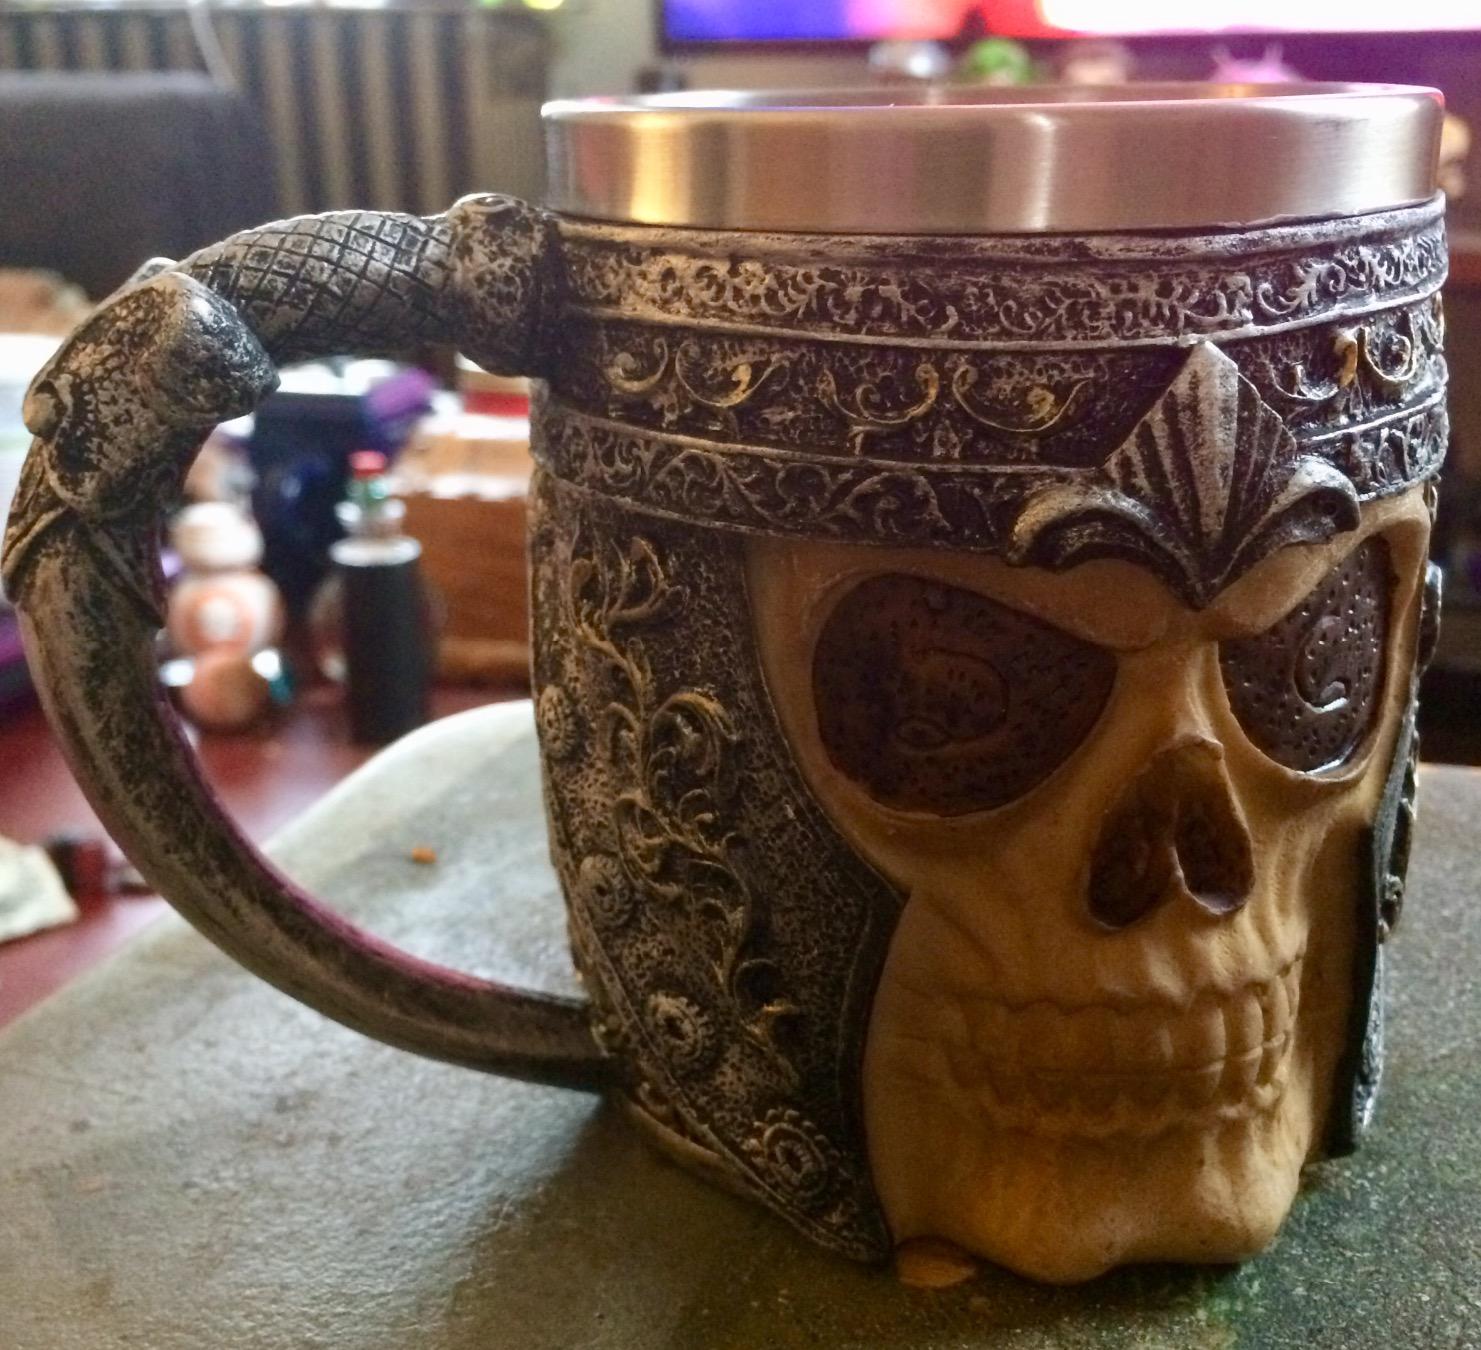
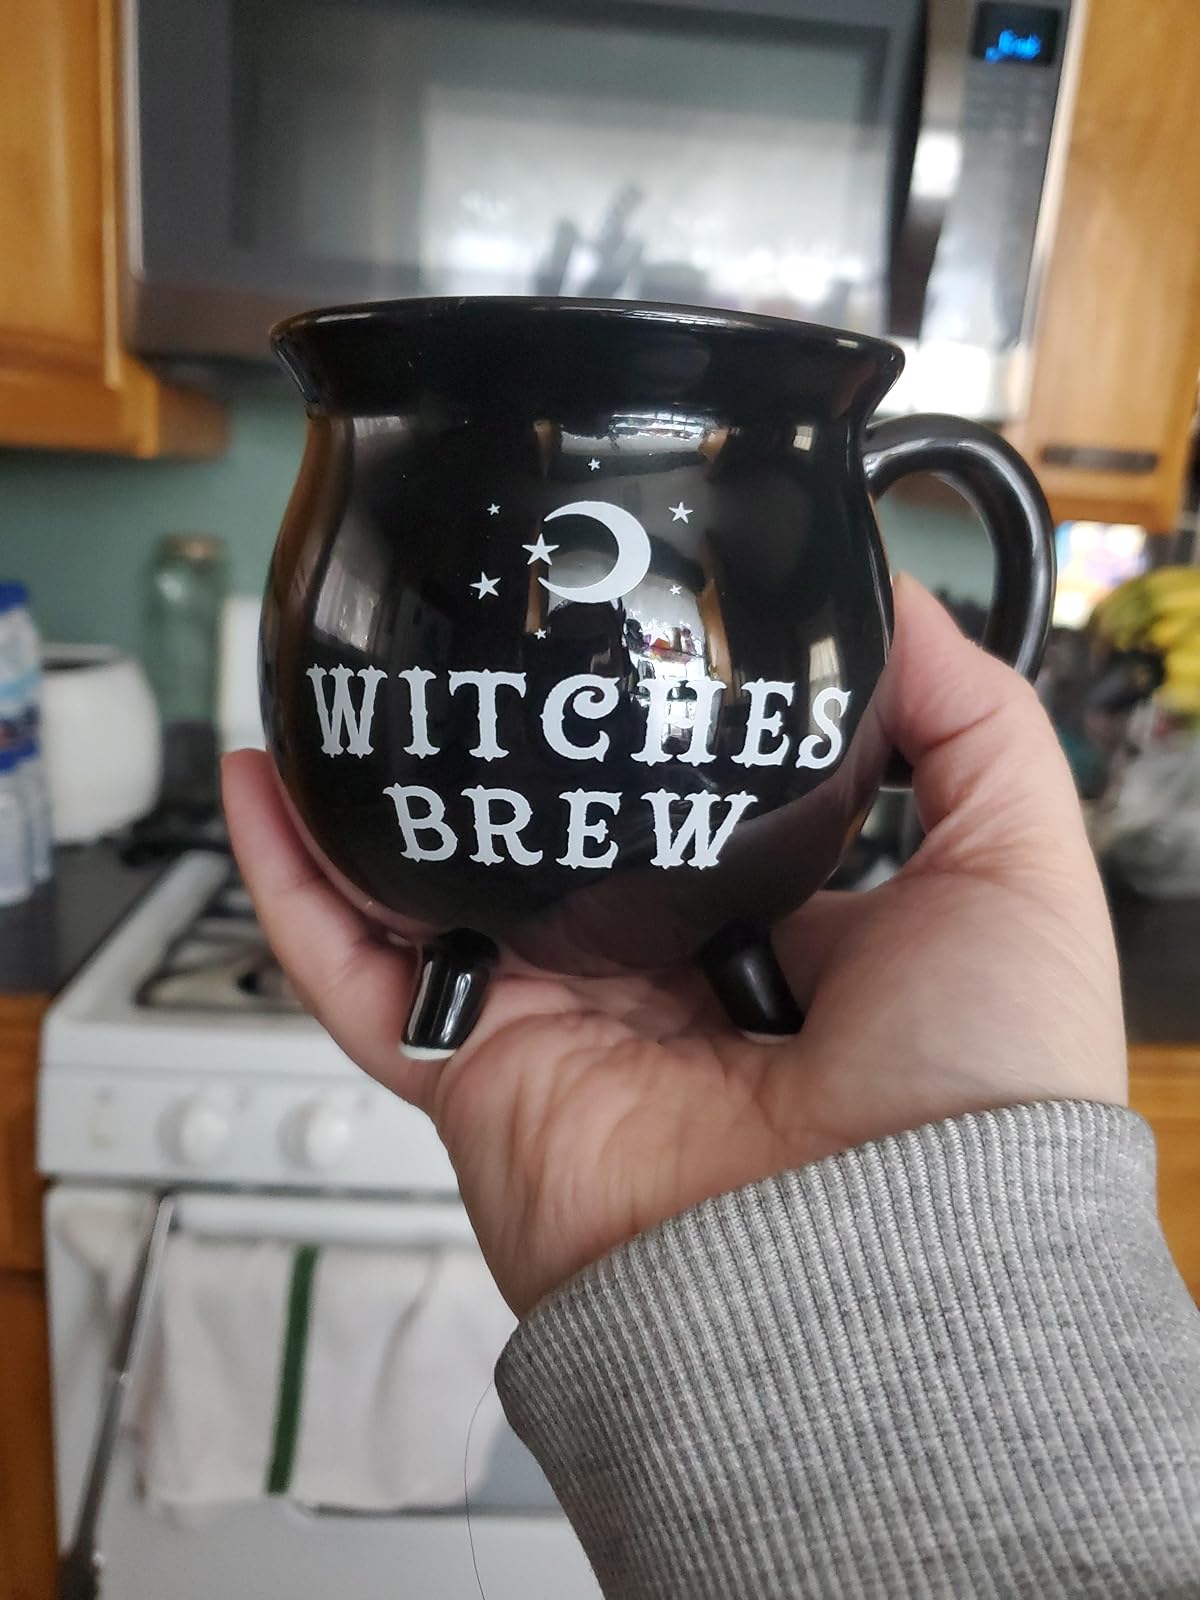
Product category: items_mug
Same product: no